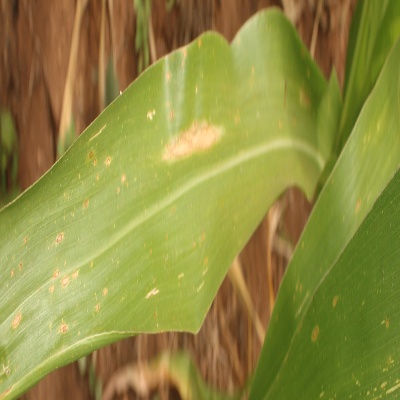
Crop: Maize
Condition: leaf spot